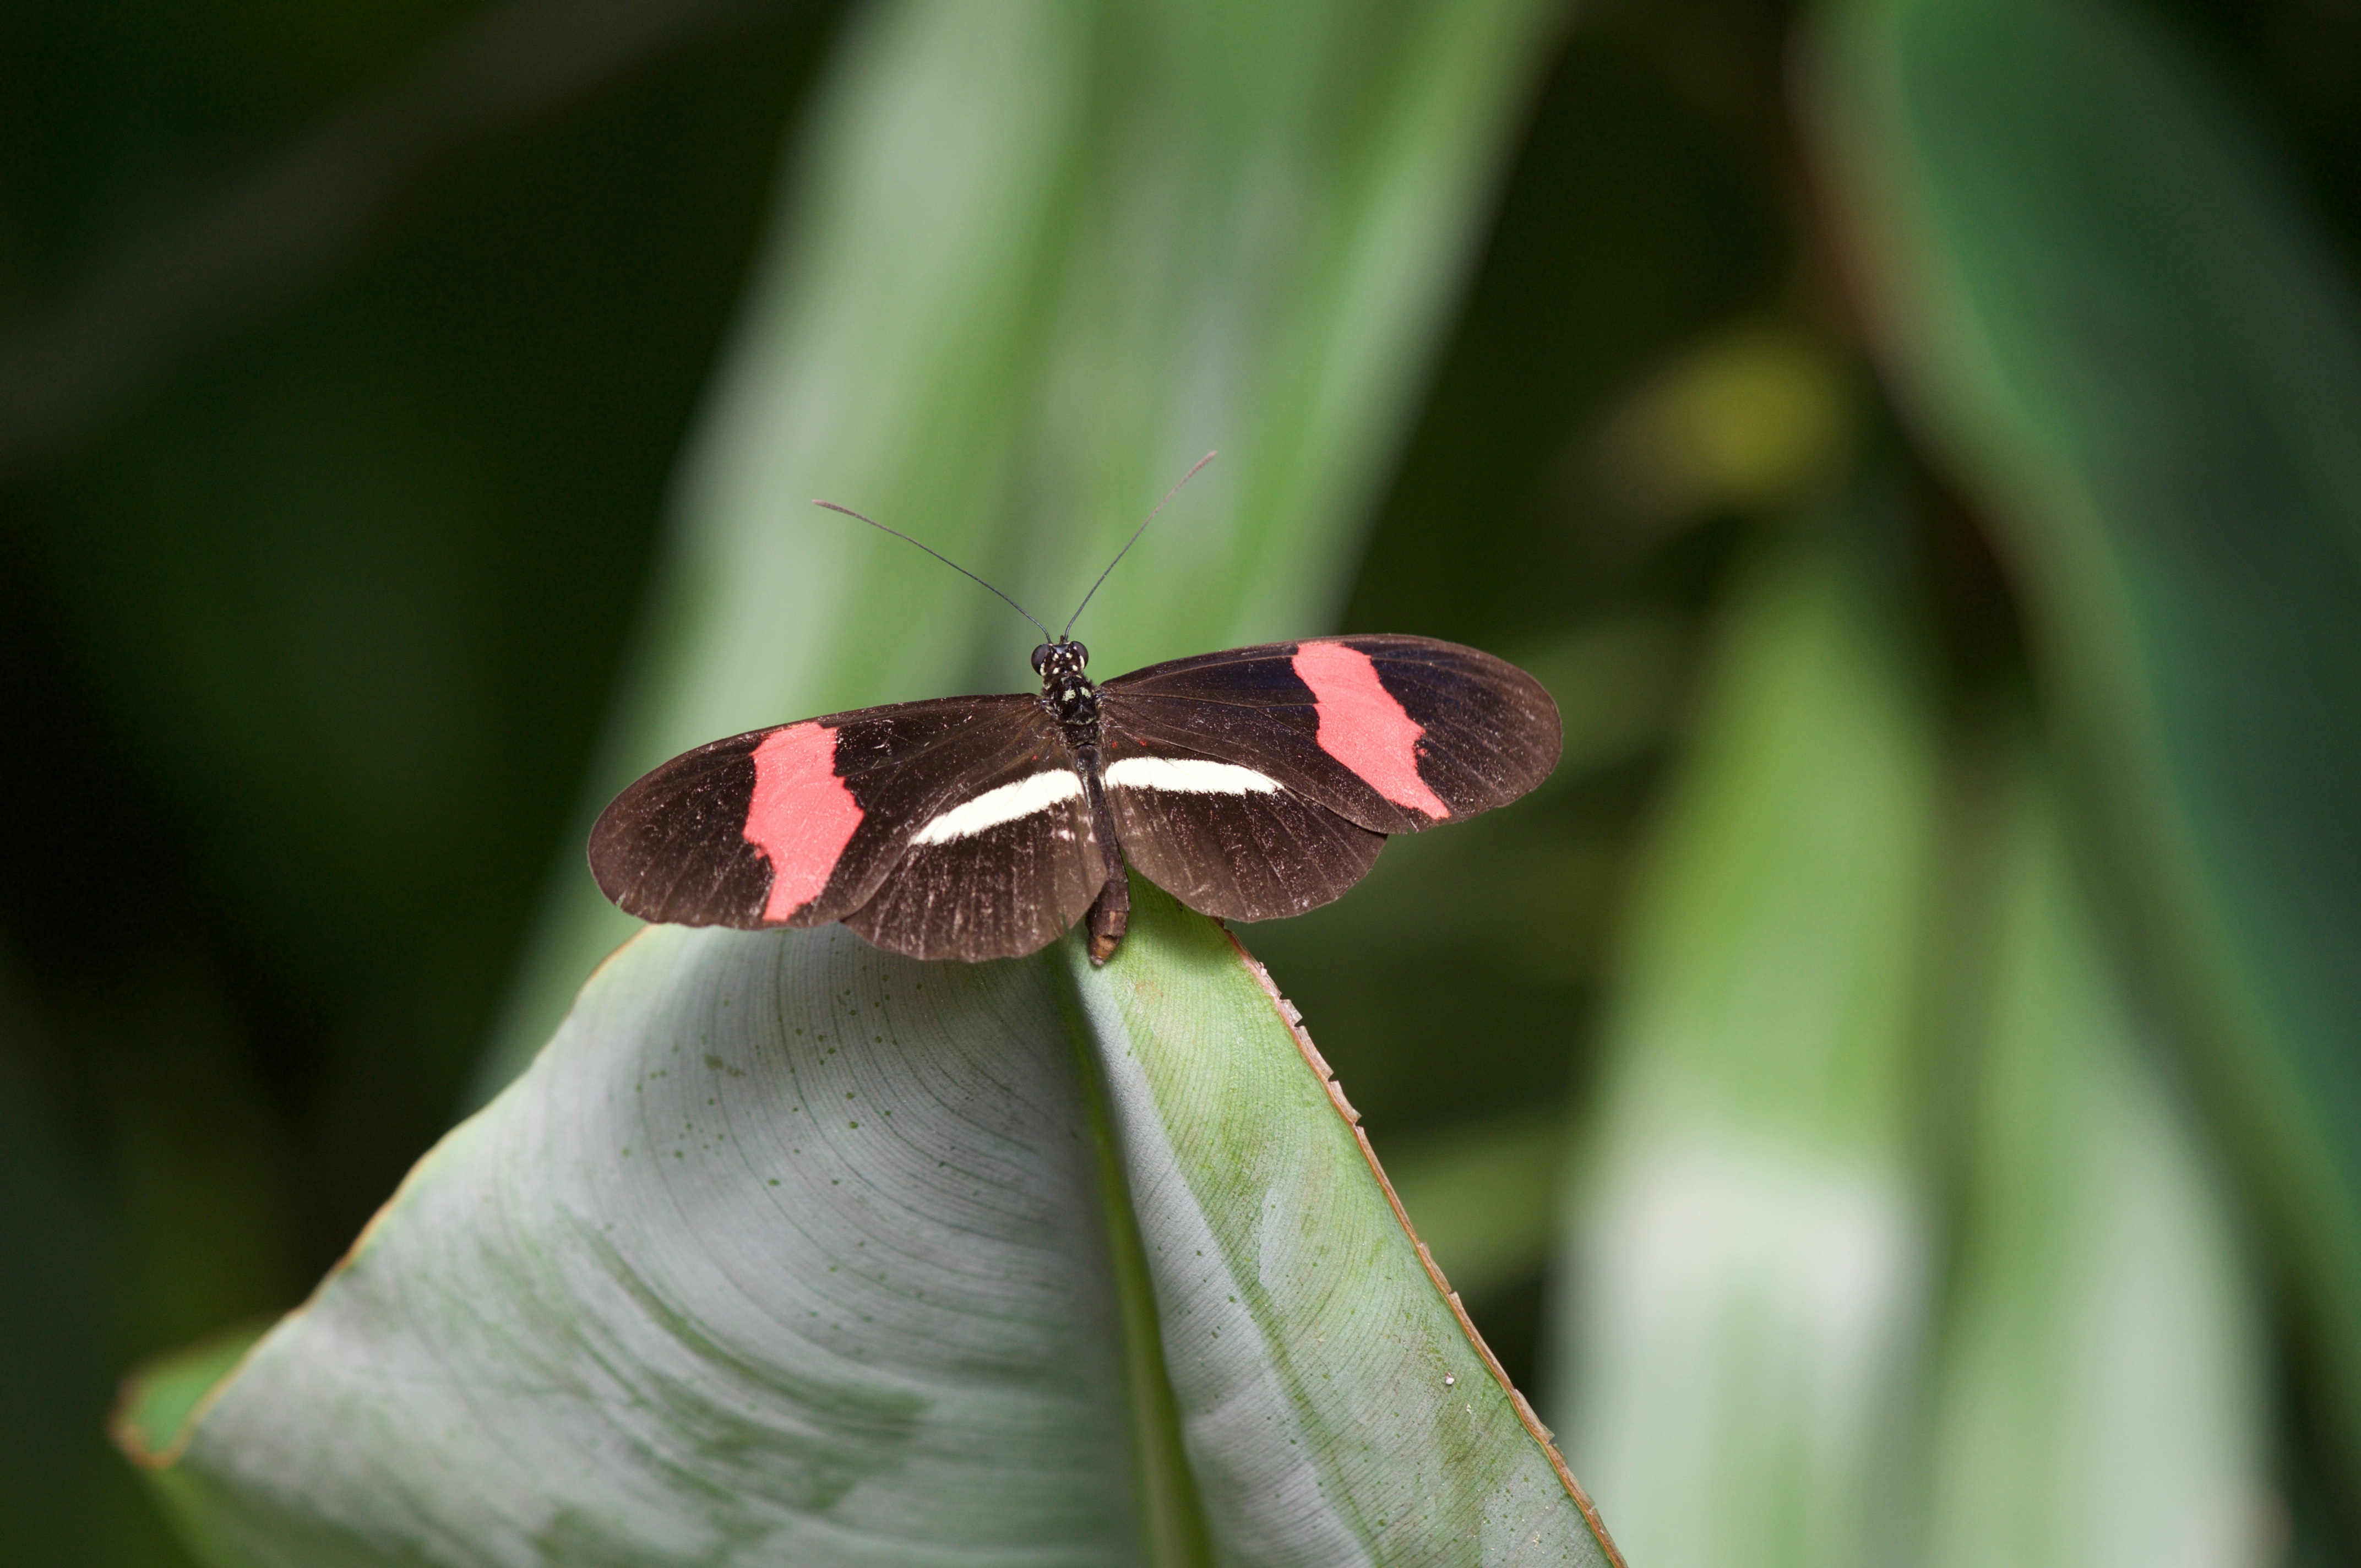
nature, grass, plant, photography, leaf, flower, petal, wildlife, green, insect, macro, botany, butterfly, flora, fauna, invertebrate, close up, macro photography, arthropod, plant stem, moths and butterflies